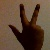
The image shows a hand gesture representing the number 3 in Indian Sign Language.